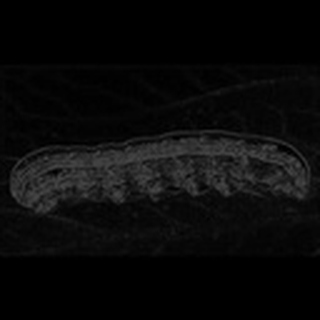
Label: cotton_army_worm